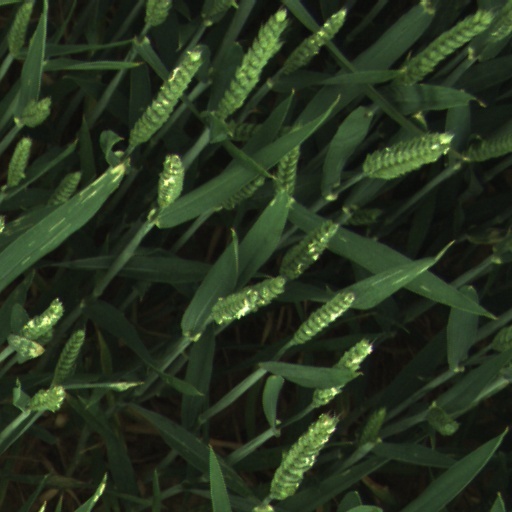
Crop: wheat